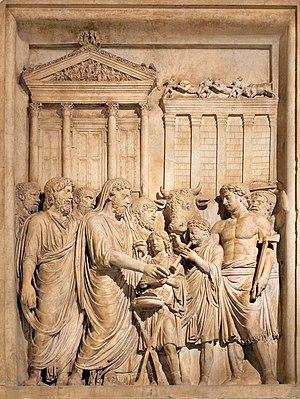
Cette liste des monuments de la Rome antique recense les monuments les plus importants construits à Rome ou à proximité immédiate, depuis la fondation de la ville jusqu'au début du VIIᵉ siècle.
Cette liste des arcs de Rome recense les principaux monuments romains présentant des caractéristiques propres aux arcs de triomphe romains, érigés durant l'Antiquité à Rome, en Italie.
L'aire capitoline est un vaste espace consacré à ciel ouvert entourant le temple de Jupiter Capitolin sur le Capitolium, la partie méridionale de la colline du Capitole. L'aire sacrée comprend de nombreux temples dédiés à des divinités associées à Jupiter, ainsi que de nombreuses statues, autels, colonnes honorifiques et trophées.
Une religion est un système de pratiques et de croyances en usage dans un groupe ou une communauté.